Matt Slauson

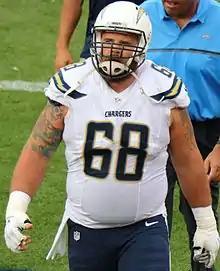
Slauson with the San Diego Chargers in 2016

Matthew Benjamin Slauson (born February 18, 1986) is an American former professional football guard. He played college football for the Nebraska Cornhuskers and was selected by the New York Jets in the sixth round of the 2009 NFL draft. He also played for the Chicago Bears, San Diego/Los Angeles Chargers, and Indianapolis Colts before retiring after the 2018 season.